Charlton Manor

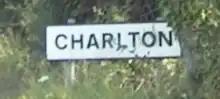

Charlton Manor is an English manor and ancient demesne over 1,000 years old in the county of Hertfordshire in England, approximately 45 minutes north of London, and adjacent to the market town of Hitchin with which it has ancient historical connections. Charlton Manor is recorded in the Hertfordshire County Archives.